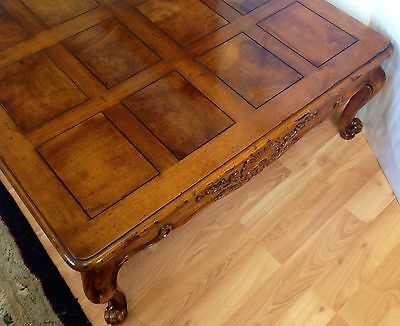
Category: table